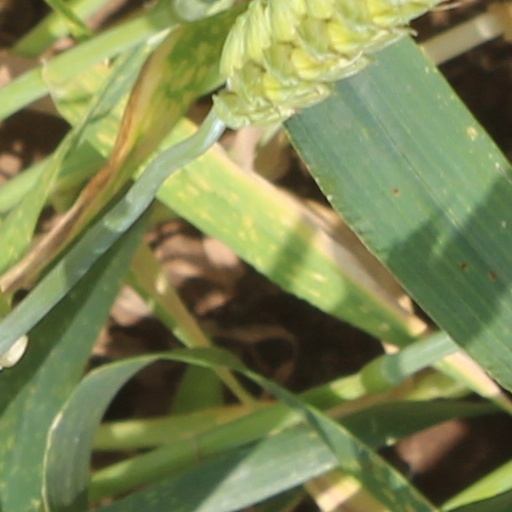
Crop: wheat